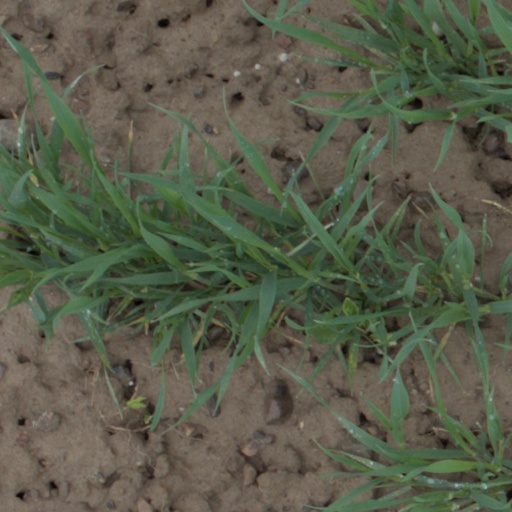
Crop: wheat